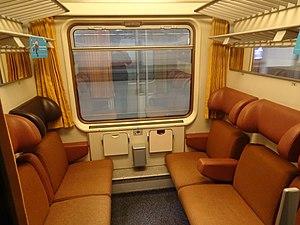
Intérieur d’une voiture I6 de seconde classe non-rénovée. La plupart des I6 en service ont reçu, entre 2017 et 2019 une rénovation partielle (nouveaux intérieurs, livrée inchangée) ou une rénovation intégrale (nouveaux intérieurs et nouvelle livrée). celle-ci n'a pas encore été rénovée et comporte encore des aménagements quasi-identiques à ceux qu'elle avait lors de sa mise en service en 1977. Si les couleurs sont plus chaleureuses que les voitures rénovées, cette voiture a subi le poids des années
Les voitures I6 sont des voitures de chemin de fer de la SNCB à vocation internationale. Il s'agit de voitures climatisées acquises dans le cadre de l'Eurofima, appelées également voitures standard européennes comme leurs nombreuses cousines des autres administrations ferroviaires européennes.